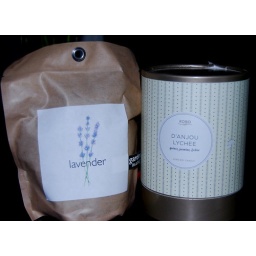
garden in a bag (lavender)$7.99 &amp;amp; a delicious smelling Kobo soy candle D'Anjou Lyncee (quince, jasmine, lychee) $33